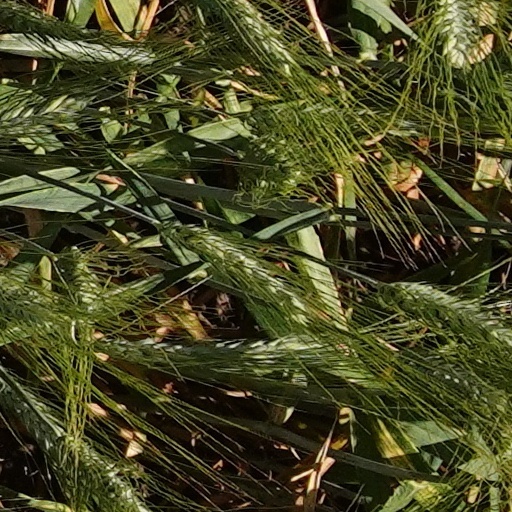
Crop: wheat